Spanish conquest of Guatemala

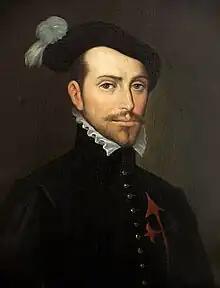
Painting of Hernán Cortés

In 1525, after the Spanish conquest of the Aztec Empire, Hernán Cortés led an expedition to Honduras over land, cutting across the Itza kingdom in what is now the northern Petén Department of Guatemala. His aim was to subdue the rebellious Cristóbal de Olid, whom he had sent to conquer Honduras, but Cristóbal de Olid had set himself up independently on his arrival in that territory. Cortés had 140 Spanish soldiers, 93 of them mounted, 3,000 Mexican warriors, 150 horses, a herd of pigs, artillery, munitions and other supplies. He also had with him 600 Chontal Maya carriers from Acalan. They arrived at the north shore of Lake Petén Itzá on 13 March 1525.